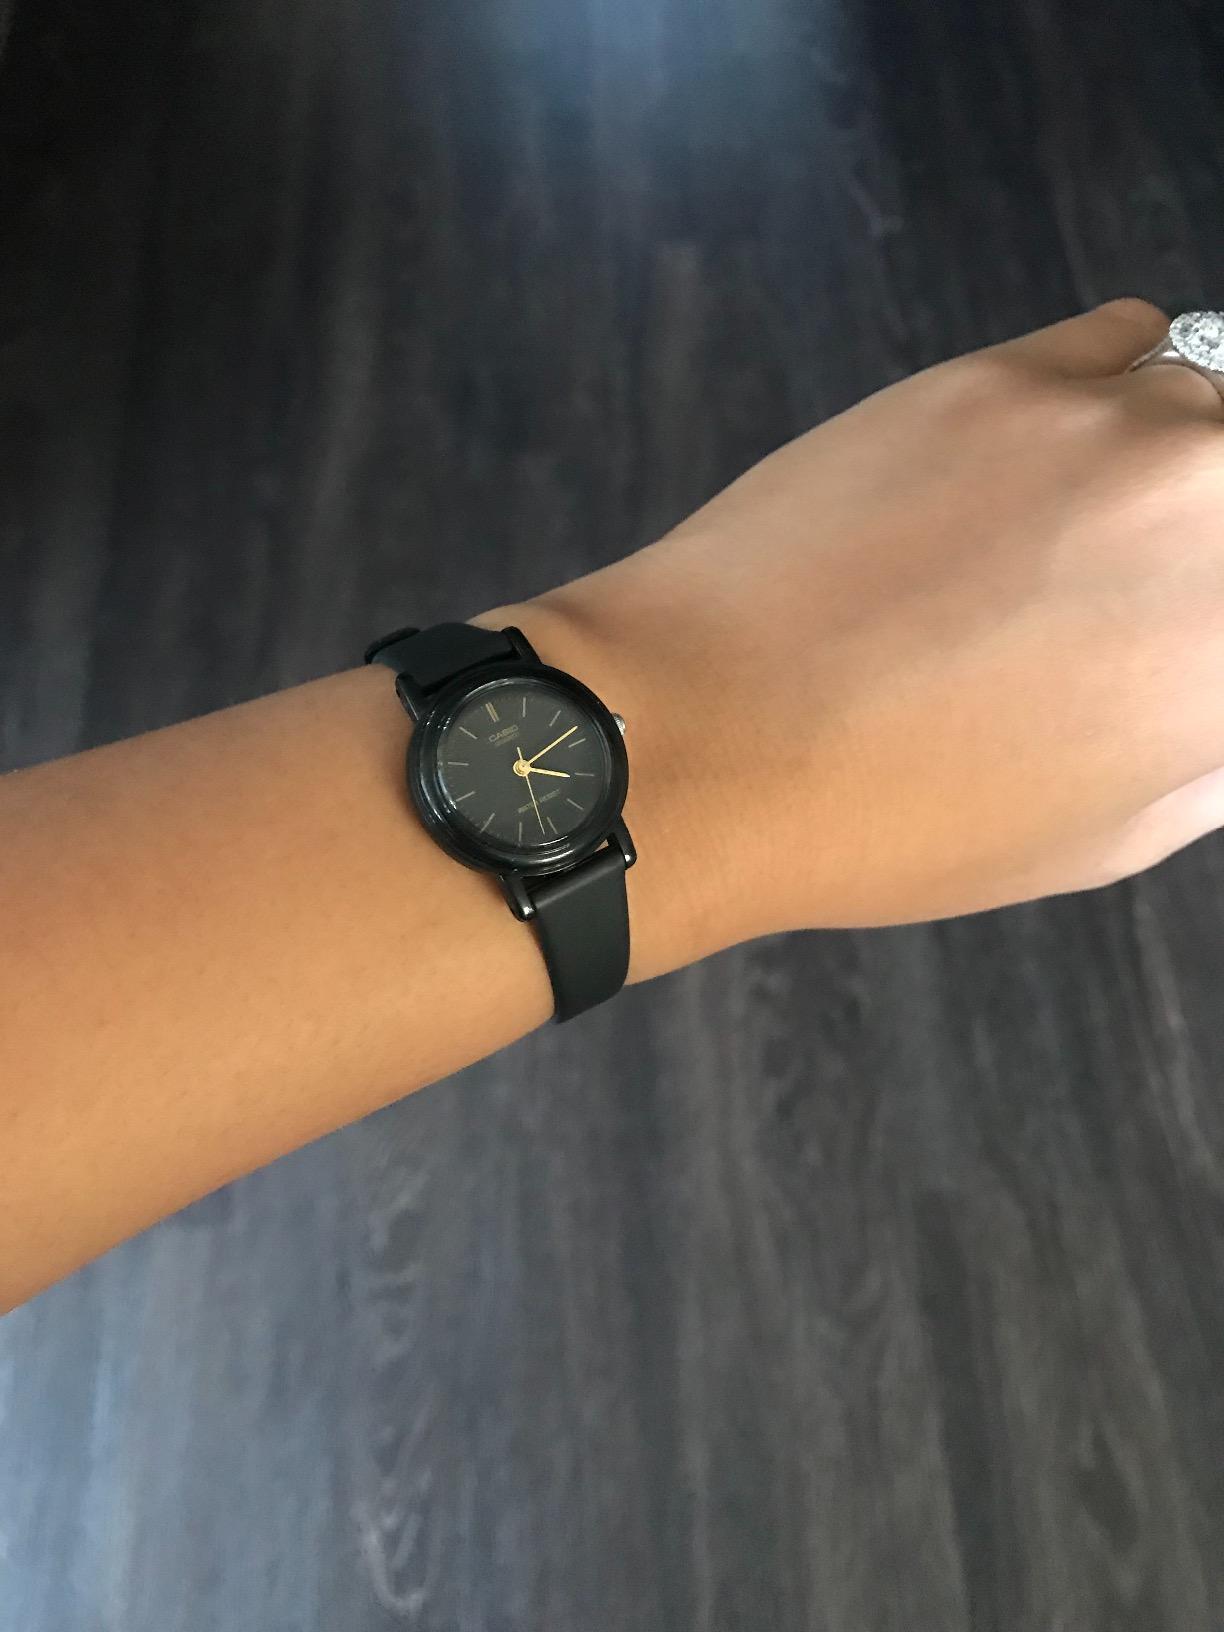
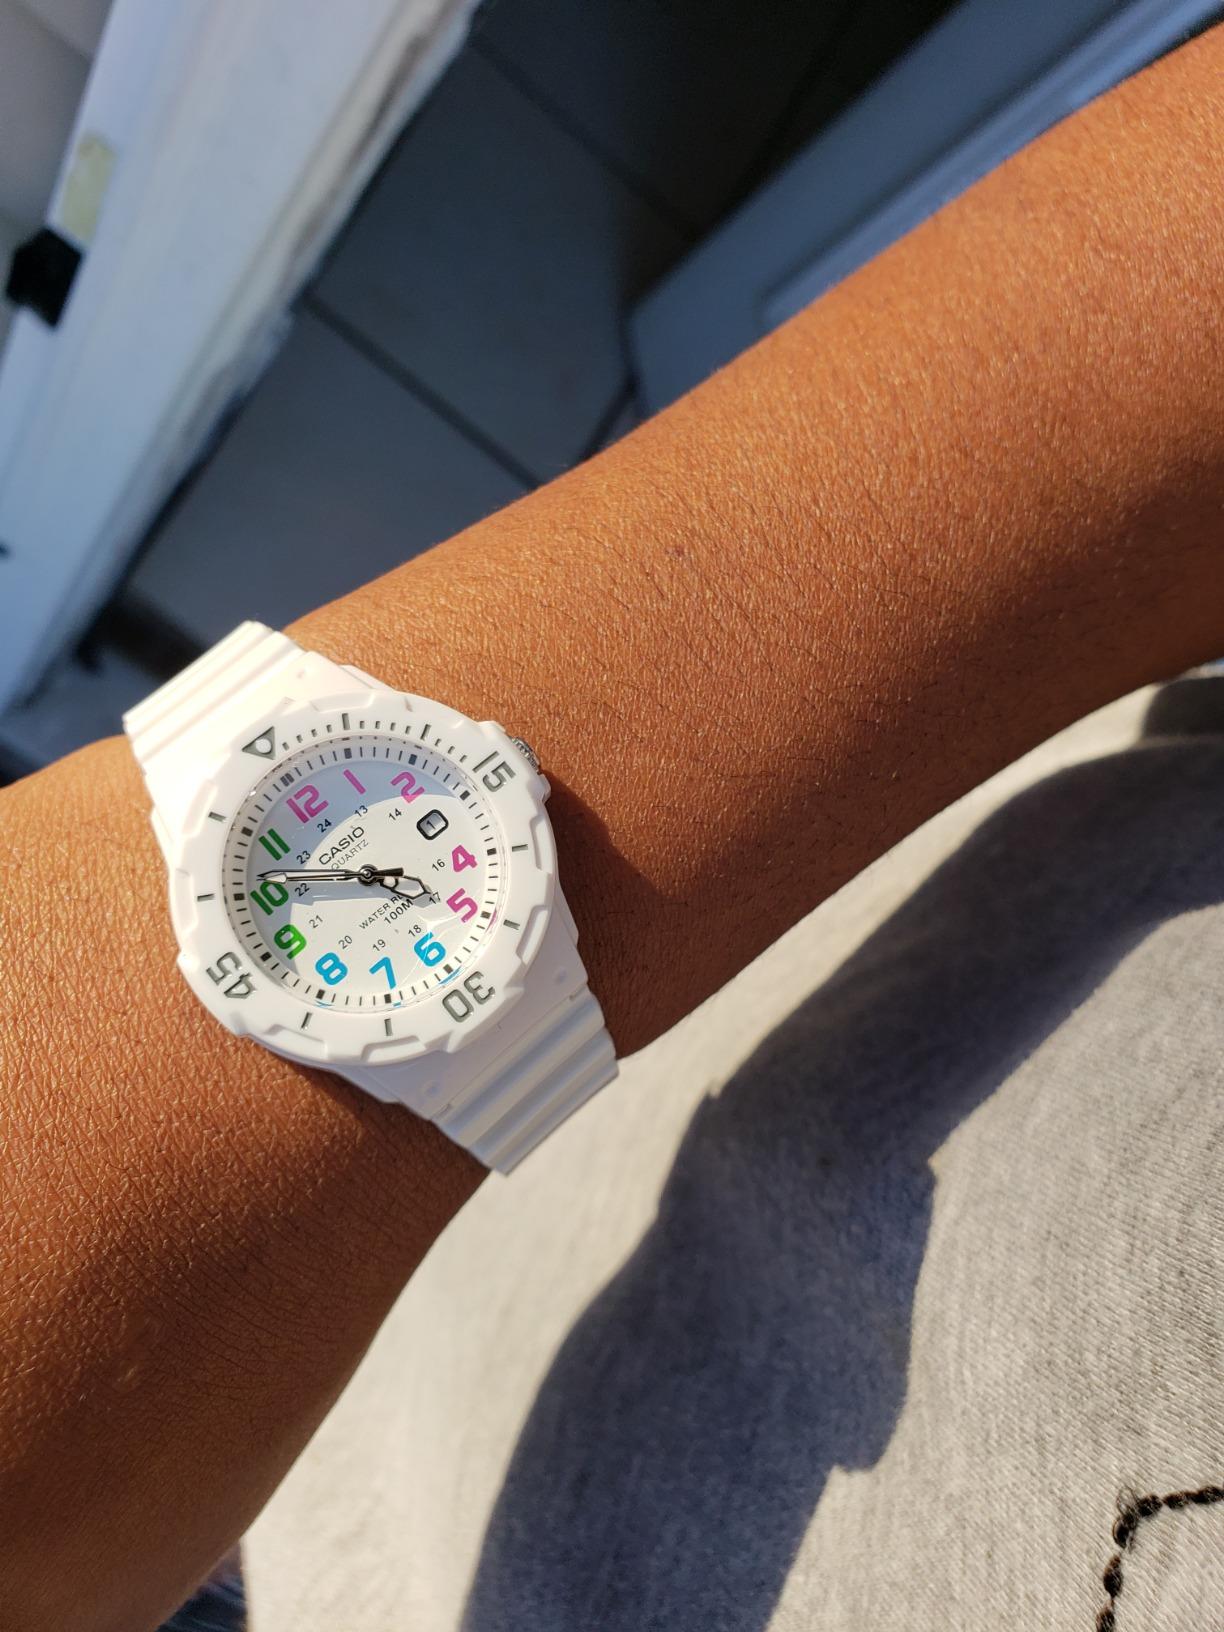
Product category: accessories_watch
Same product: no